Indian River State College

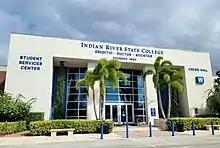
Crews Hall, Massey campus

IRSC offers a diverse array of associate and bachelor's degree programs across fields such as education, nursing, business, public safety, and healthcare management. The college provides numerous pathways to higher education, including technical certificates, applied technology diplomas, and dual enrollment options for high school students.